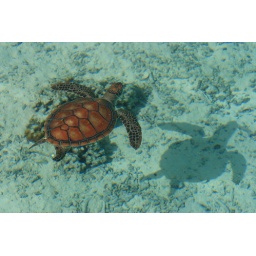
Green sea turtle flying over Bora-bora.